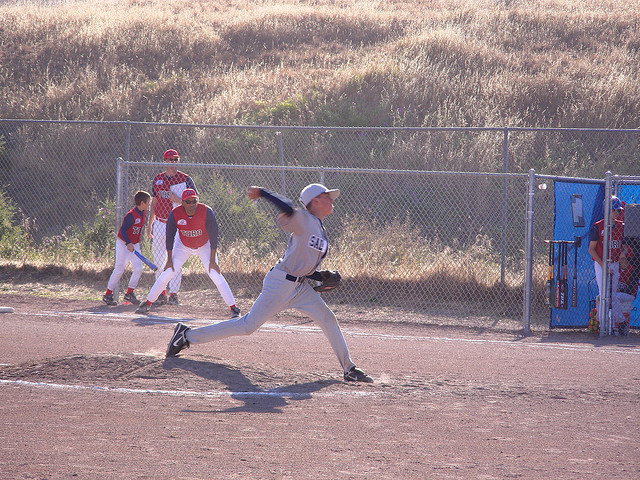
cầu thủ bóng chày đang bước dài trên sân chuẩn bị ném bóng